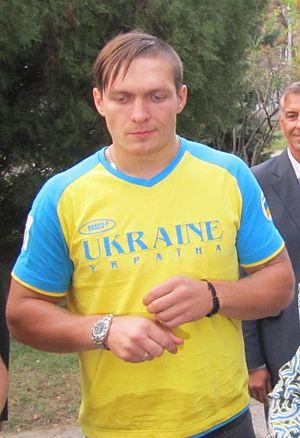
L'épreuve masculine de boxe des poids lourds des Jeux olympiques d'été 2012 de Londres se déroulera au centre d'ExCeL du 1ᵉʳ au 11 août 2012.